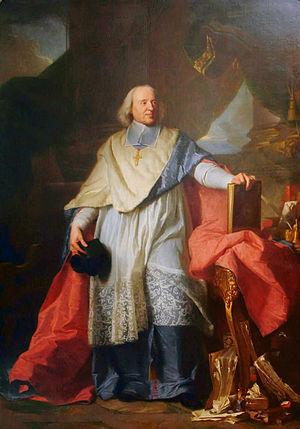
L'Histoire des variations des Églises protestantes est un ouvrage antiprotestant de Jacques-Bénigne Bossuet, commencé en 1682 et publié en 1688 à Paris. Il comprend quinze livres. En raison de la réponse du pasteur Pierre Jurieu, Bossuet a écrit une suite : les Avertissements aux protestants sur les lettres du ministre Jurieu contre l'Histoire des variations, parus en 1689-1691.
Jean V de Parthenay-L'Archevêque, ou Larchevêque, sieur de Soubise, né posthume en 1512 et mort au Parc Soubise à Mouchamps en Vendée, le 1ᵉʳ septembre 1566, est un noble français protestant, dernier seigneur des Herbiers et de Mouchamps, issu d'une branche cadette de la famille de Parthenay-l'Archevêque. Sa mère est l'humaniste Michelle de Saubonne ; sa fille et héritière Catherine de Parthenay, dernière du nom épousera en secondes noces en 1575 René II de Rohan.
Le gallicanisme est une doctrine religieuse et politique française qui cherche à organiser l'Église catholique de façon autonome par rapport au pape. Il s'oppose à l'ultramontanisme.
Le prieuré du Plessis-Grimoult est un prieuré du XIIᵉ siècle de l'ordre des chanoines réguliers de saint Augustin situé au Plessis-Grimoult dans le département du Calvados.
Louis XIV, dit Louis le Grand ou le Roi-Soleil, né le 5 septembre 1638 au château Neuf de Saint-Germain-en-Laye et mort le 1ᵉʳ septembre 1715 à Versailles, est un roi de France et de Navarre. Son règne s'étend du 14 mai 1643 — sous la régence de sa mère Anne d'Autriche jusqu'au 7 septembre 1651 — à sa mort en 1715. Son règne de 72 ans est l'un des plus longs de l'histoire d'Europe et le plus long de l'histoire de France.